Marie Chantal Rwakazina

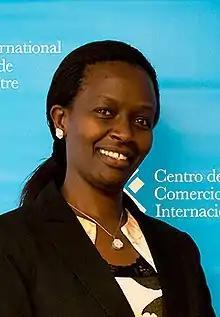
Marie Chantal Rwakazina

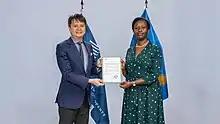
Rwanda Joins WIPO's Marrakesh Treaty

Marie Chantal Rwakazina is a Rwandan diplomat and politician who serves as the ambassador of the Republic of Rwanda to Switzerland and permanent representative to the United Nations.